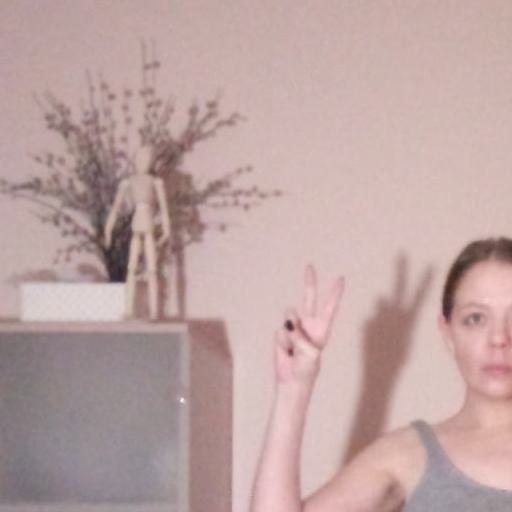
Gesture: peace